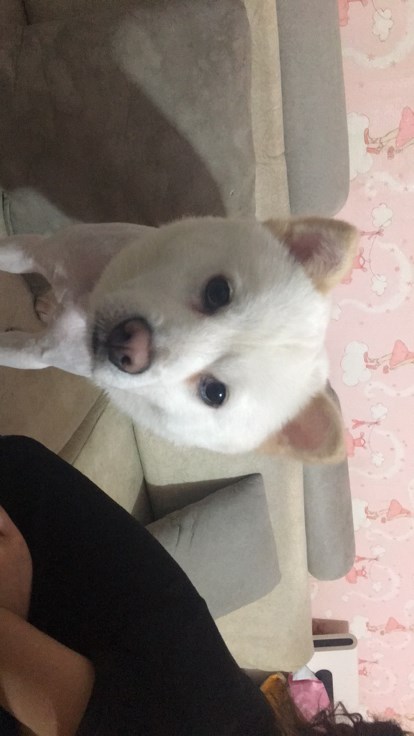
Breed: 1043-n000001-Shiba_Dog